Antisemitism in France

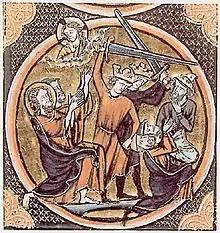
Execution of Hebrews by Pagans (c. 1234)

The Jews of France suffered during the First Crusade (1096), when the crusaders are stated, for example, to have shut up the Jews of Rouen in a church and to have murdered them without distinction of age or sex, sparing only those who accepted baptism. According to a Hebrew document, the Jews throughout France were at that time in great fear and wrote to their brothers in the Rhine countries making known to them their terror and asking them to fast and pray. In the Rhineland, thousands of Jews were killed by the crusaders (see German Crusade, 1096).